Free Wesleyan Church of Tonga

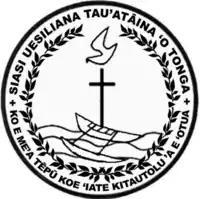
FWCT logo Motto: "Ko e me'a tēpū ko e 'iate kitautolu 'a e 'Otua" (The best of all is that God is with us).

The Free Wesleyan Church of Tonga (FWCT; Tongan: "Siasi Uēsiliana Tau‘atāina ‘o Tonga") is a Methodist denomination in Tonga. It is the largest Christian denomination in the nation and is often mistaken to be its state church. It has its roots in the arrival of the first missionaries from the London Missionary Society and the ministry of the Wesleyan Methodist Mission Society, the latter of which cemented its Methodist identity.